ORLEN Arena Oberstdorf

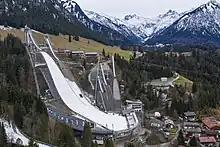

ORLEN Arena Oberstdorf (from 2017 to 2023 "Audi Arena Oberstdorf", from 2004 to 2017 "Erdinger Arena", until 2004 "Skisprungstadion am Schattenberg") is a complex of five ski jumping hills, located in the German town of Oberstdorf, Bavaria, on the northwestern slope of the Schattenberg mountain (1845 m).